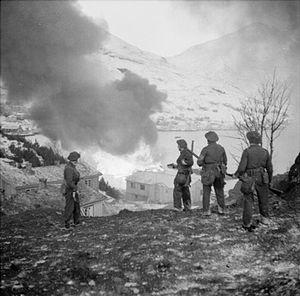
Un dépôt de munitions est un lieu dans lequel sont ou peuvent être stockés des munitions ou explosifs ; il peut s'agir de bombes, torpilles, mines, grenades, petites munitions d'armes à feu, etc.